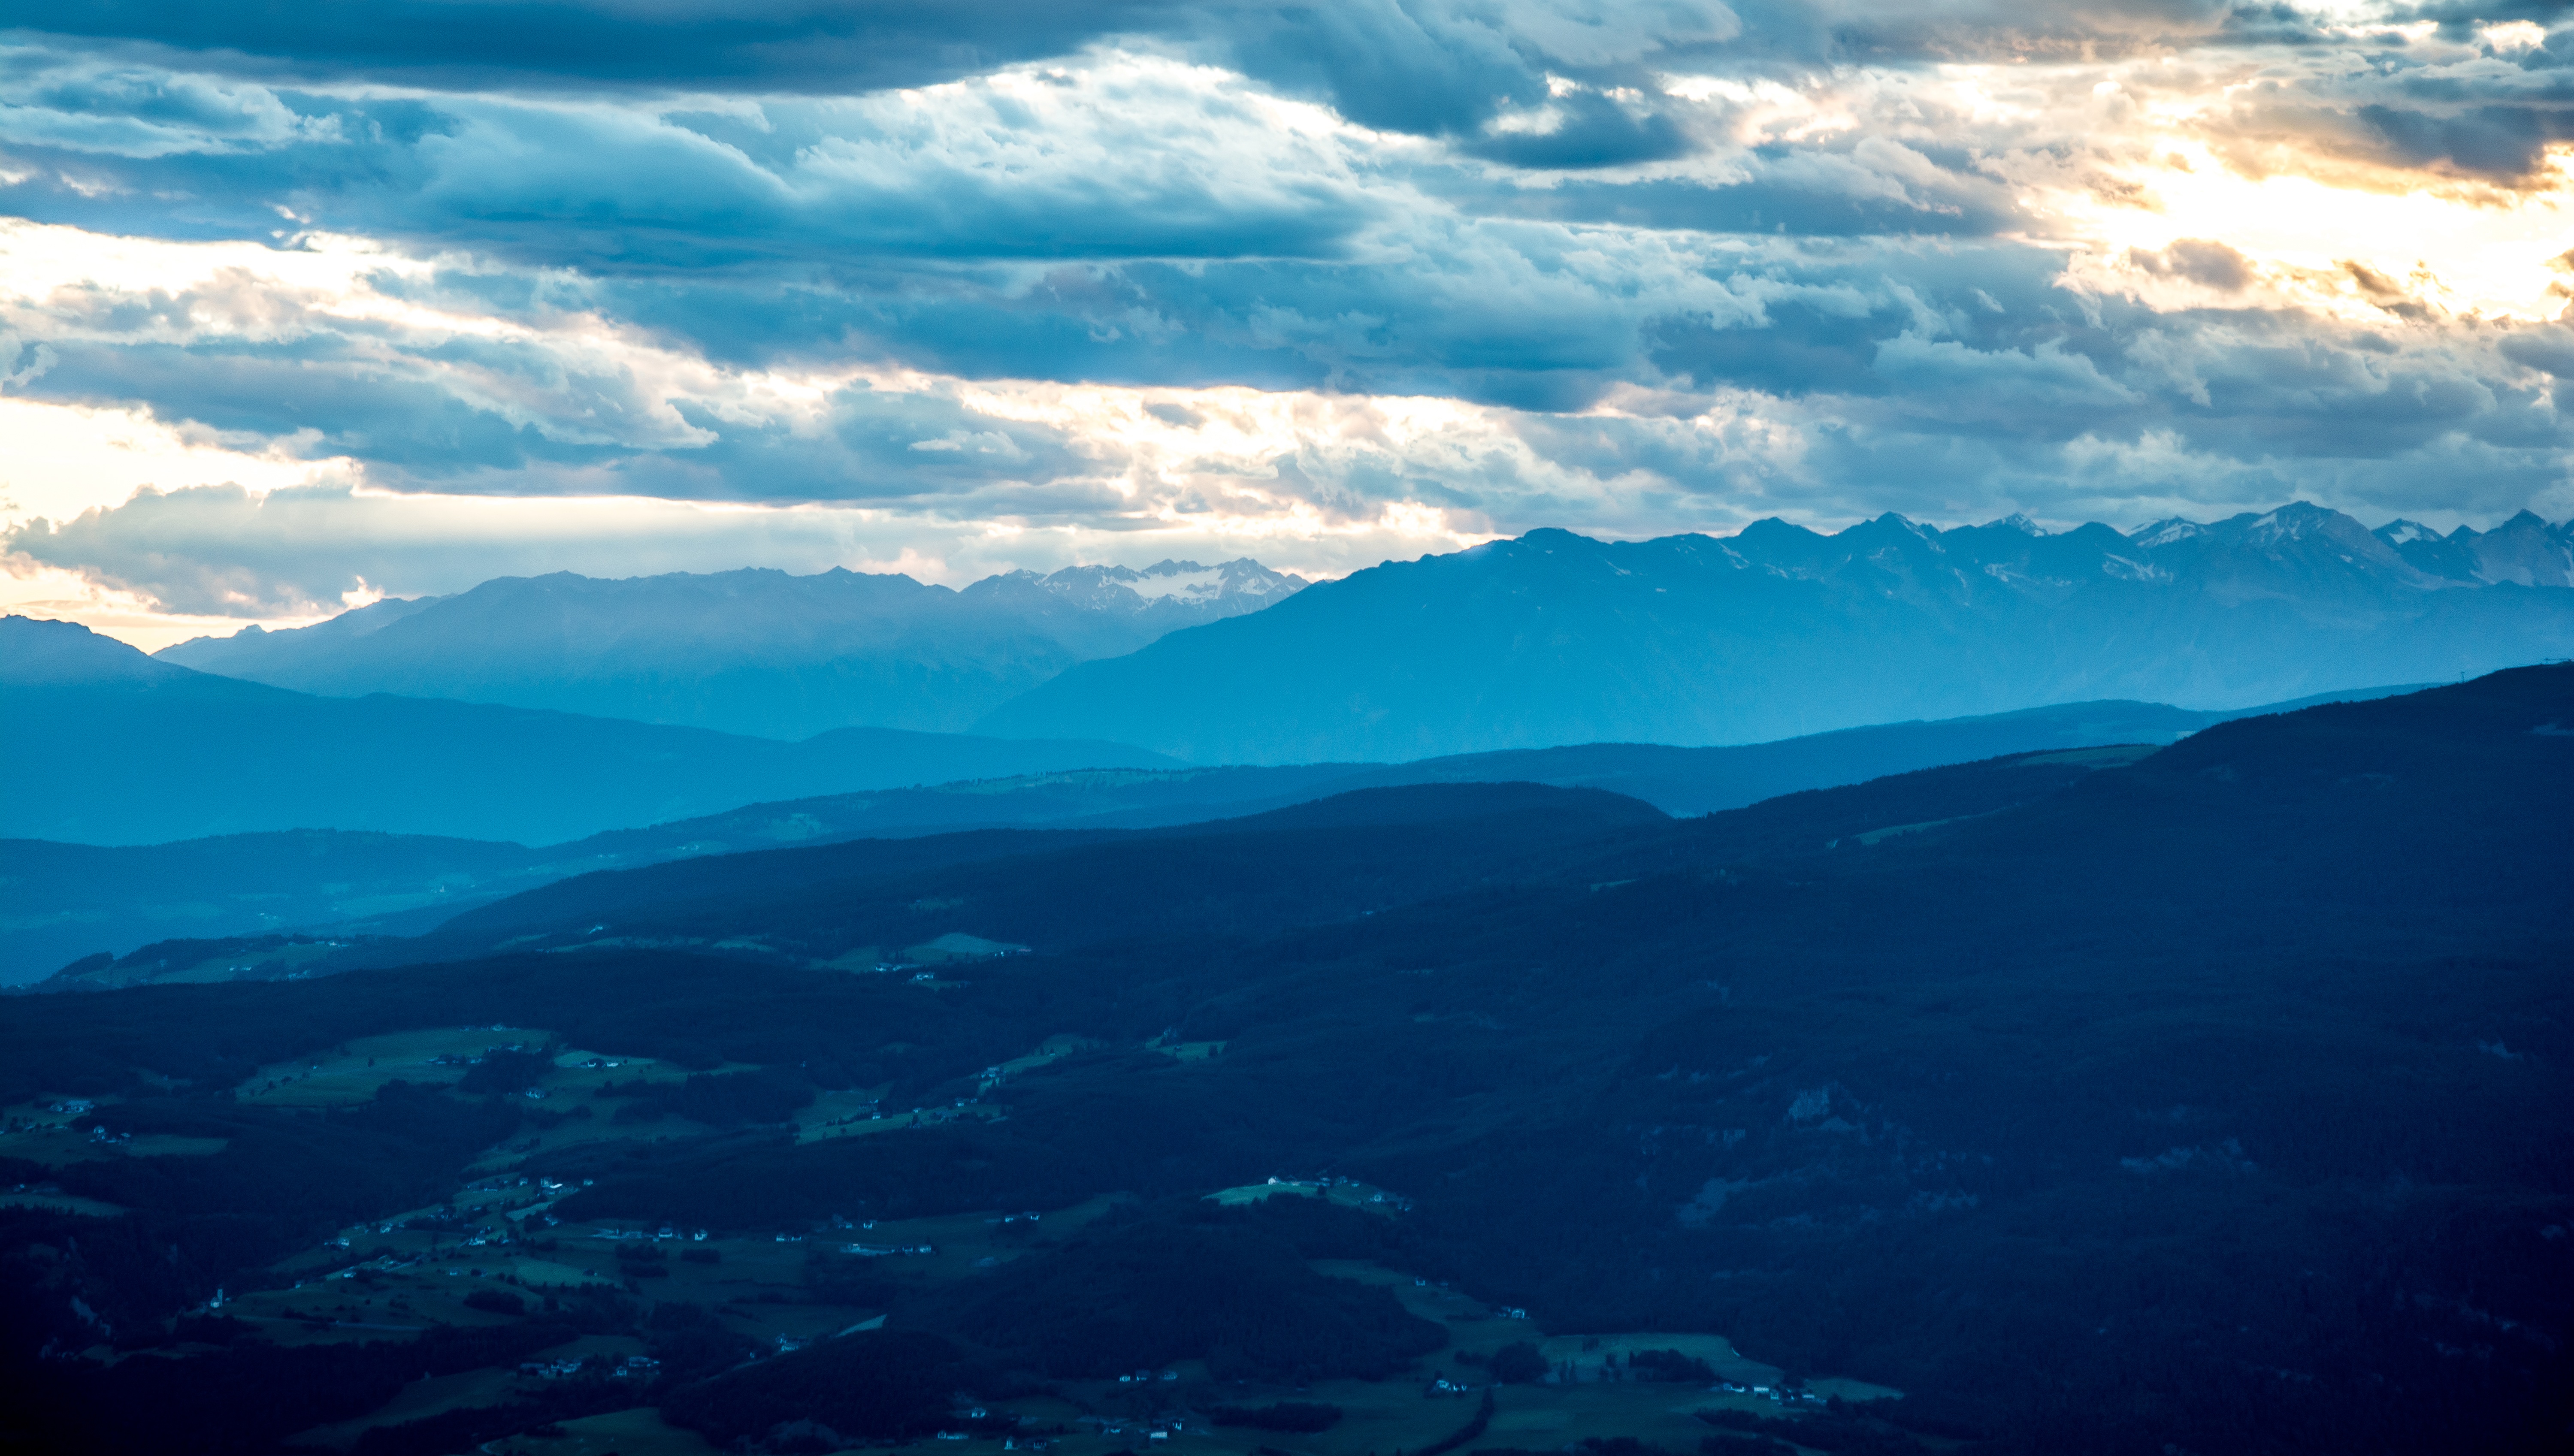
horizon, mountain, cloud, sky, sunrise, sunlight, dawn, atmosphere, mountain range, plain, alps, plateau, landform, geographical feature, atmospheric phenomenon, mountainous landforms